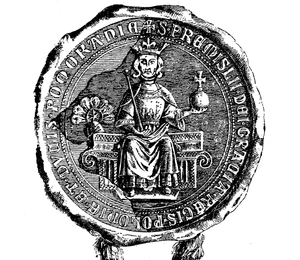
Przemysl II est un roi de Pologne de la dynastie des Piasts à la fin du XIIIᵉ siècle.